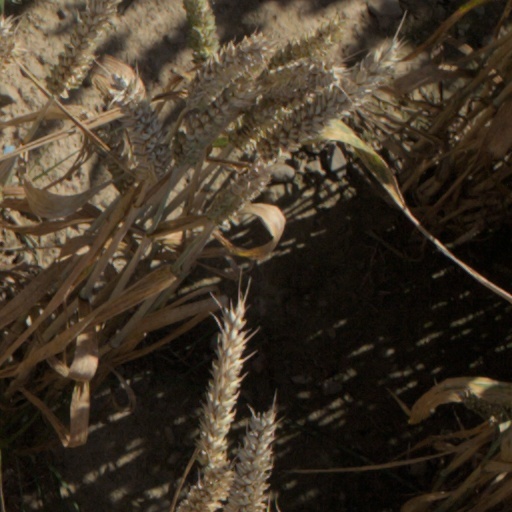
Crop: wheat